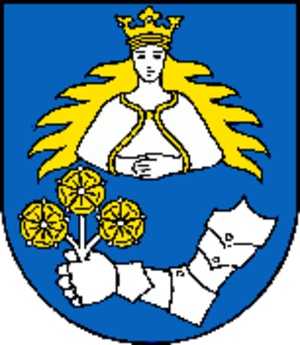
Tisovec est une ville du district de Rimavská Sobota, dans la région de Banská Bystrica, en Slovaquie.